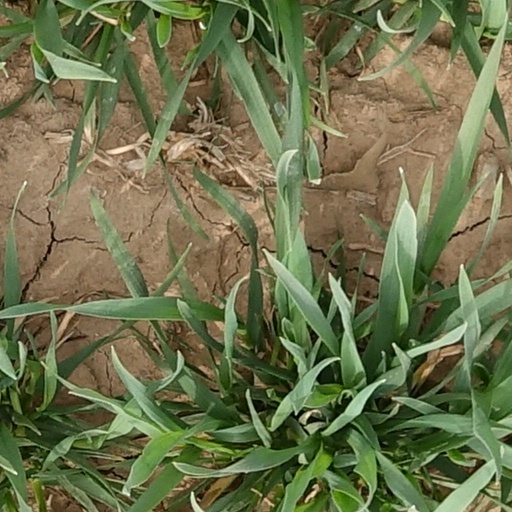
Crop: wheat